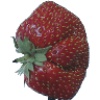
Label: Strawberry Wedge 1